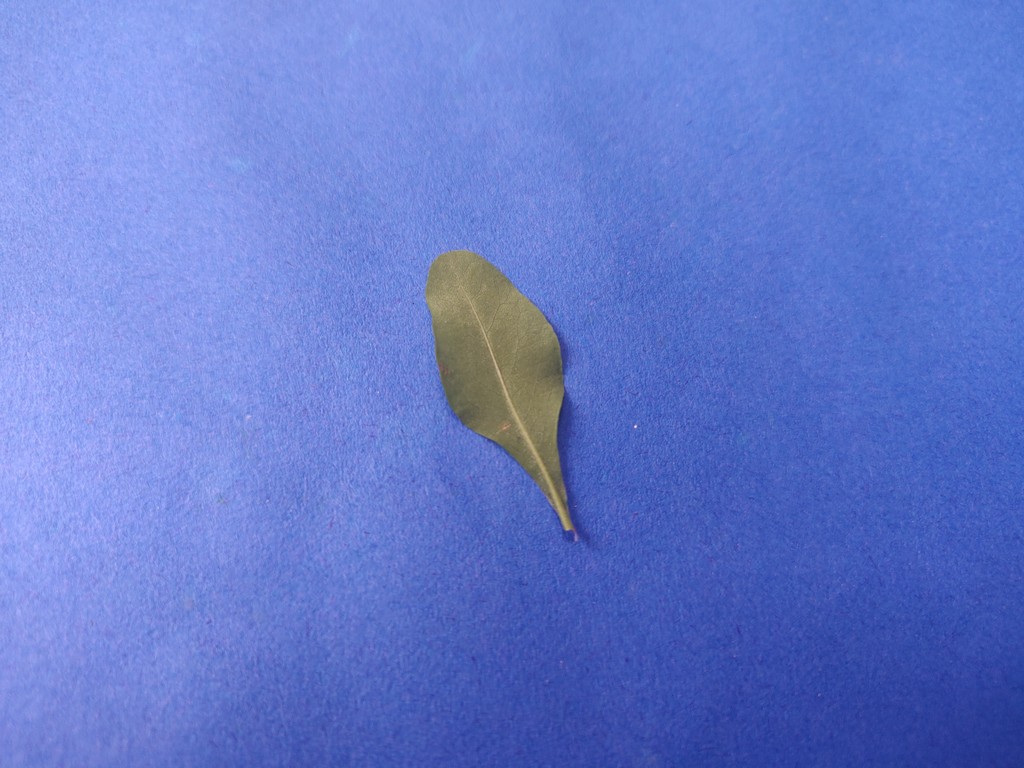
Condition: Healthy
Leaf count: single
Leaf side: back